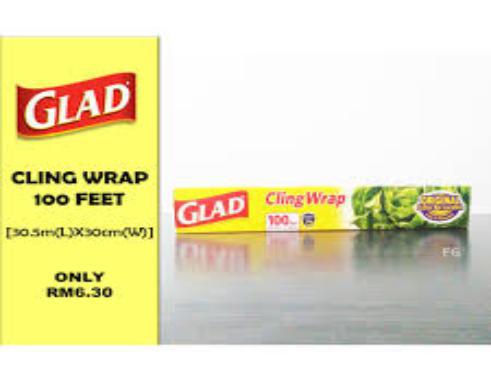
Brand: glad wrap
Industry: Food